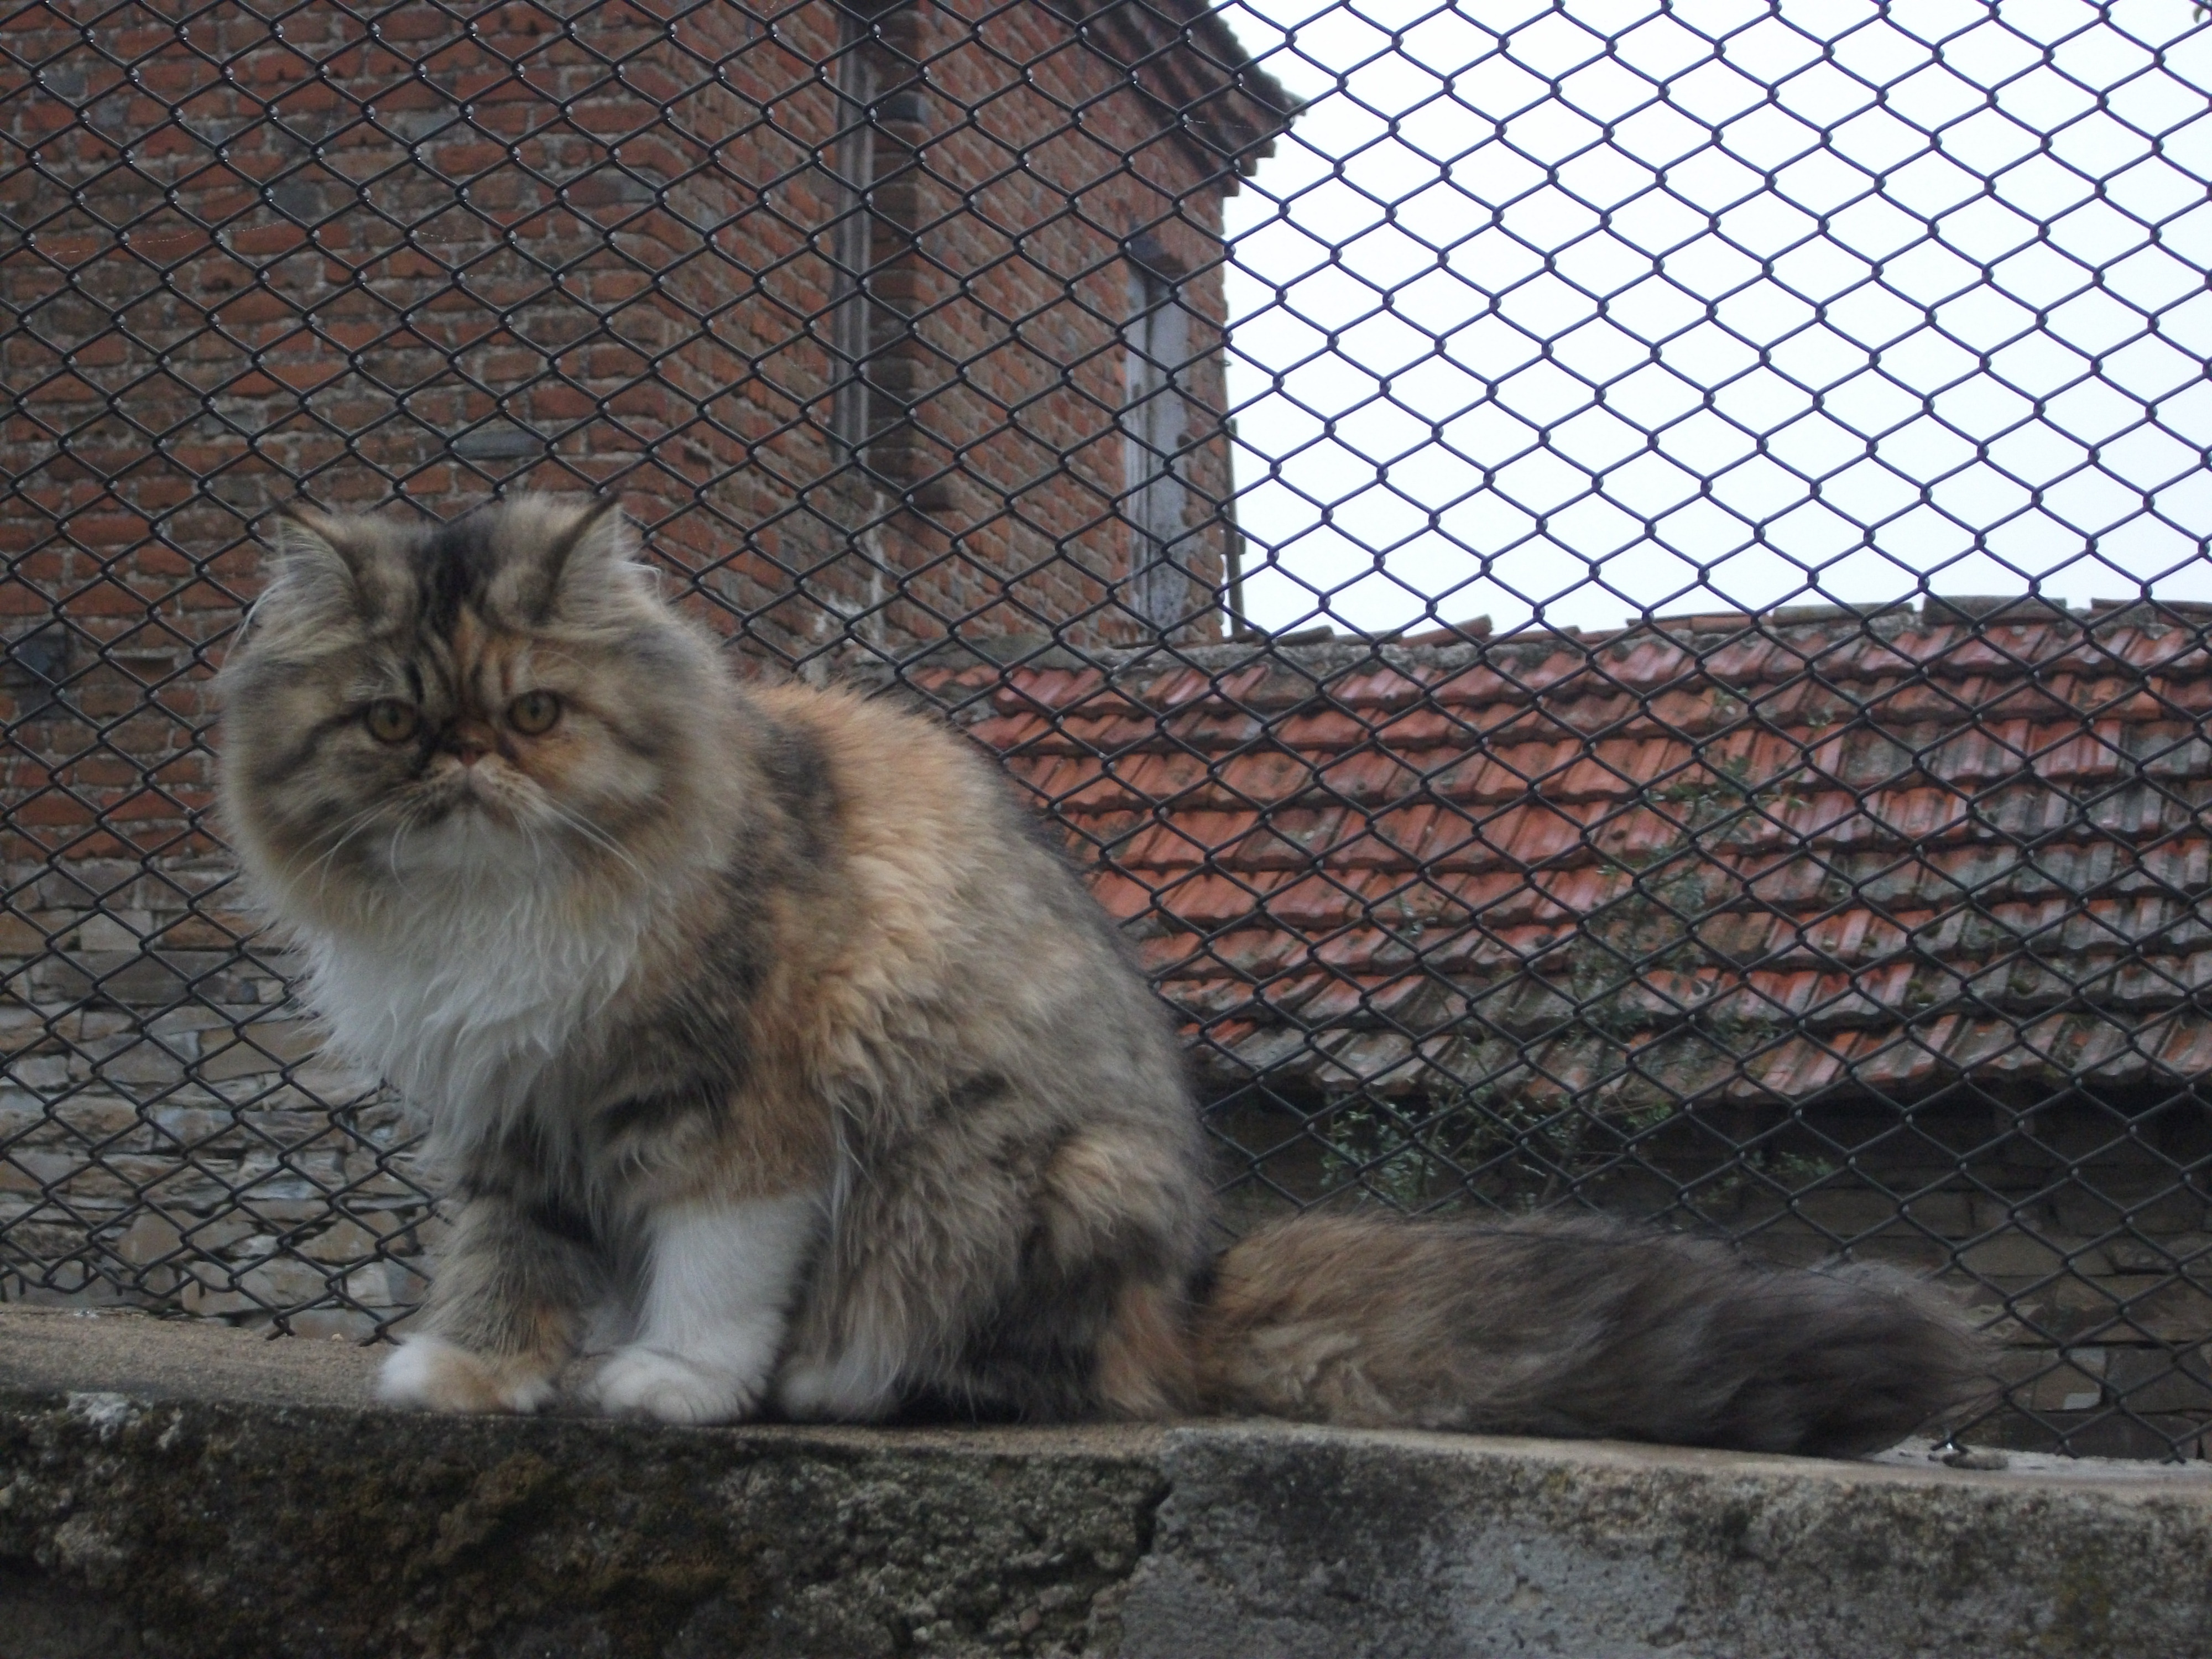
kitten, cat, mammal, whiskers, vertebrate, norwegian forest cat, small to medium sized cats, cat like mammal, domestic long haired cat